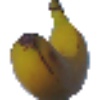
Label: Banana 1